Rankings of universities in the United Kingdom

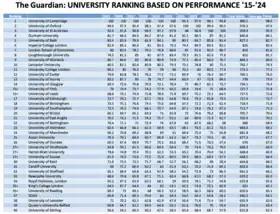
Top 40 universities based on The Guardian's aggregated results over the past 10 years

"The Guardian" ranking uses nine different criteria, each weighted between 5 and 15 per cent. Unlike other annual rankings of British universities, the criteria do not include a measure of research output. A "value-added" factor is included which compares students' degree results with their entry qualifications, described by the newspaper as being "[b]ased upon a sophisticated indexing methodology that tracks students from enrolment to graduation, qualifications upon entry are compared with the award that a student receives at the end of their studies". Tables are drawn up for subjects, with the overall ranking being based on an average across the subjects rather than on institutional level statistics. The nine criteria are: